Kirklees College

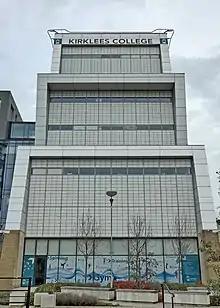
Kirklees College in 2015

Kirklees College is a further education college with two main centres in the towns of Dewsbury and Huddersfield in West Yorkshire, England.